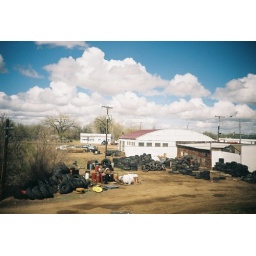
Used tires in a used up old town in Montana. Taken from my seat on an Amtrak train to Minneapolis.